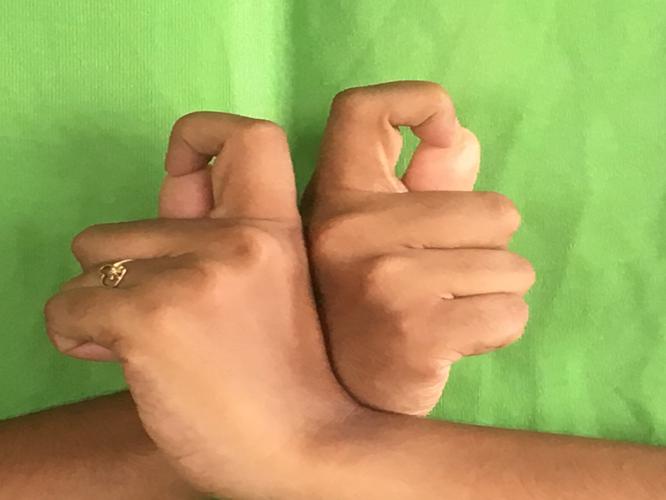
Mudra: Berunda
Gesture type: double_hand